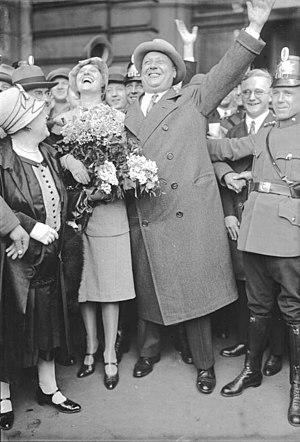
Emil Jannings est un acteur allemand. Il fut le premier lauréat de l'Oscar du meilleur acteur et compte parmi les comédiens les plus marquants de l'ère du muet.